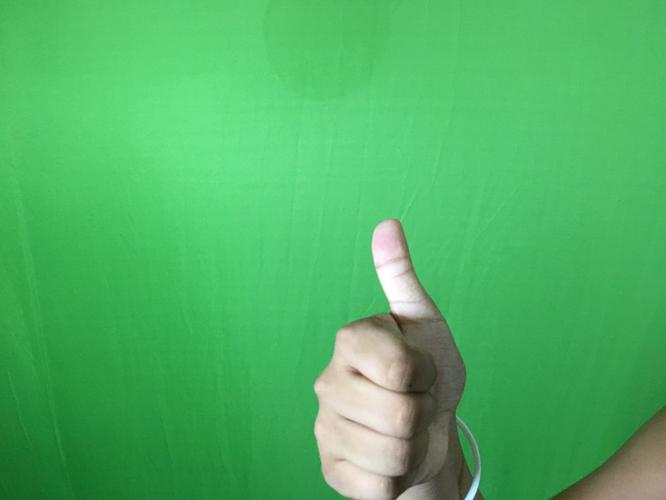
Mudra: Sikharam
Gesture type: single_hand